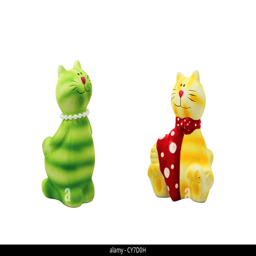
statues of cats on a white background , isolated